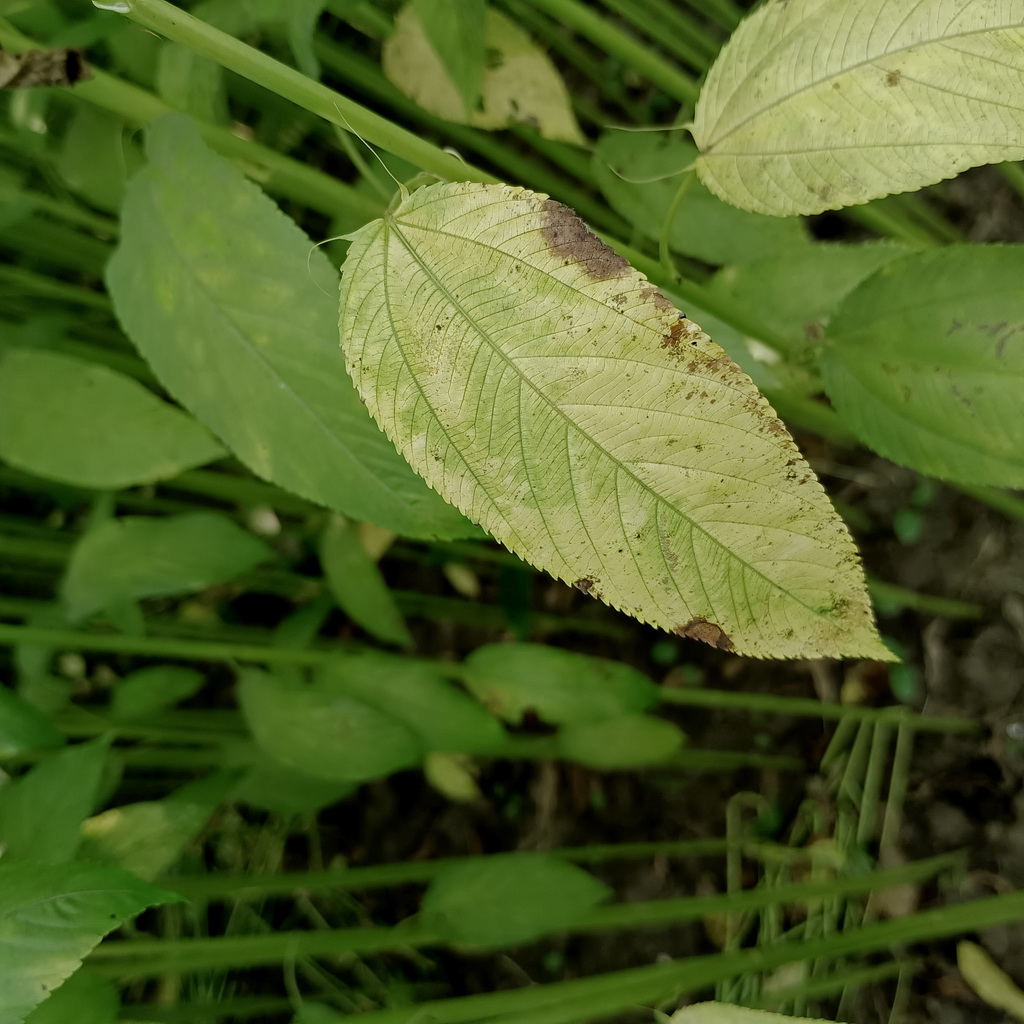
Label: Mosaic